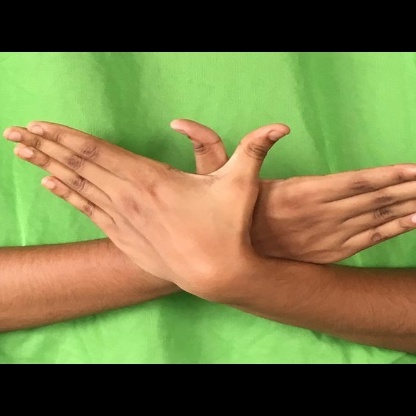
Mudra: Garuda